Question: Please indicate a possible affordance area of baseball bat that can be used for holding
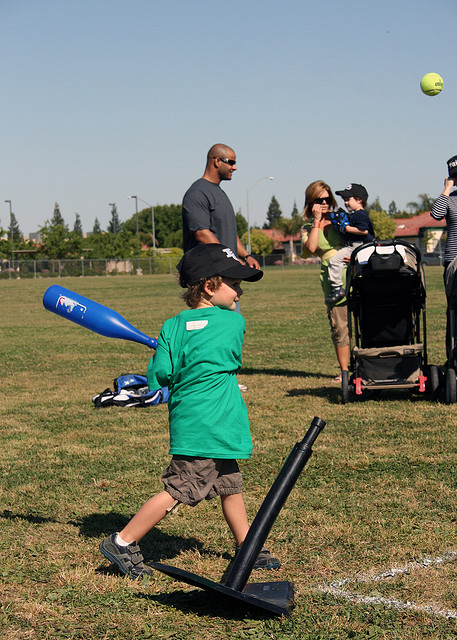
Answer: [120.134, 319.631, 157.103, 351.799]